Evernham Motorsports

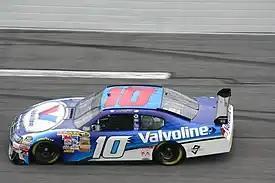
Patrick Carpentier at Daytona in 2008.

Carpentier, who was 36 years old at the time, became the full-time driver for 2008, part of a unique rookie class stacked with open wheel veterans all trying to emulate the success found by Juan Pablo Montoya the previous year. This included IndyCar Series Champions Dario Franchitti and Sam Hornish Jr., and CART and Formula One champion Jacques Villeneuve, as well as DEI development drivers Regan Smith and Aric Almirola. With Valvoline taking a backseat role in 2008 and Stanley Tools moving to the No. 19 car, GEM signed LifeLock for eight races, an identity security company making a large entrance investment into NASCAR. Charter Communications and Auto Value/Bumper to Bumper also sponsored several races. Carpentier won the pole at Loudon but otherwise struggled, as did his fellow open-wheel counterparts. He had no Top 10s, missed five races — including the Daytona 500 — and was out of the Top 35 in points when he was released after Kansas. Second-year driver A. J. Allmendinger replaced Carpentier, after being released from Red Bull Racing in favor of Scott Speed. In his five races for GEM, Allmendinger was impressive, posting three Top 15s and often outrunning his teammates. Allmendinger was initially rewarded with a full-time ride in the No. 19 car, replacing Elliott Sadler. This was derailed when Sadler intended to sue the team and Allmendinger to keep his job, when Reed Sorenson was signed as a third driver, and when several sponsors threatened to leave the team in response to the recent moves.